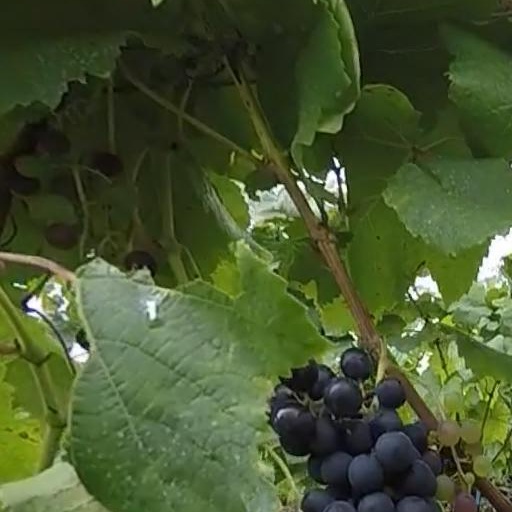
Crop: grape